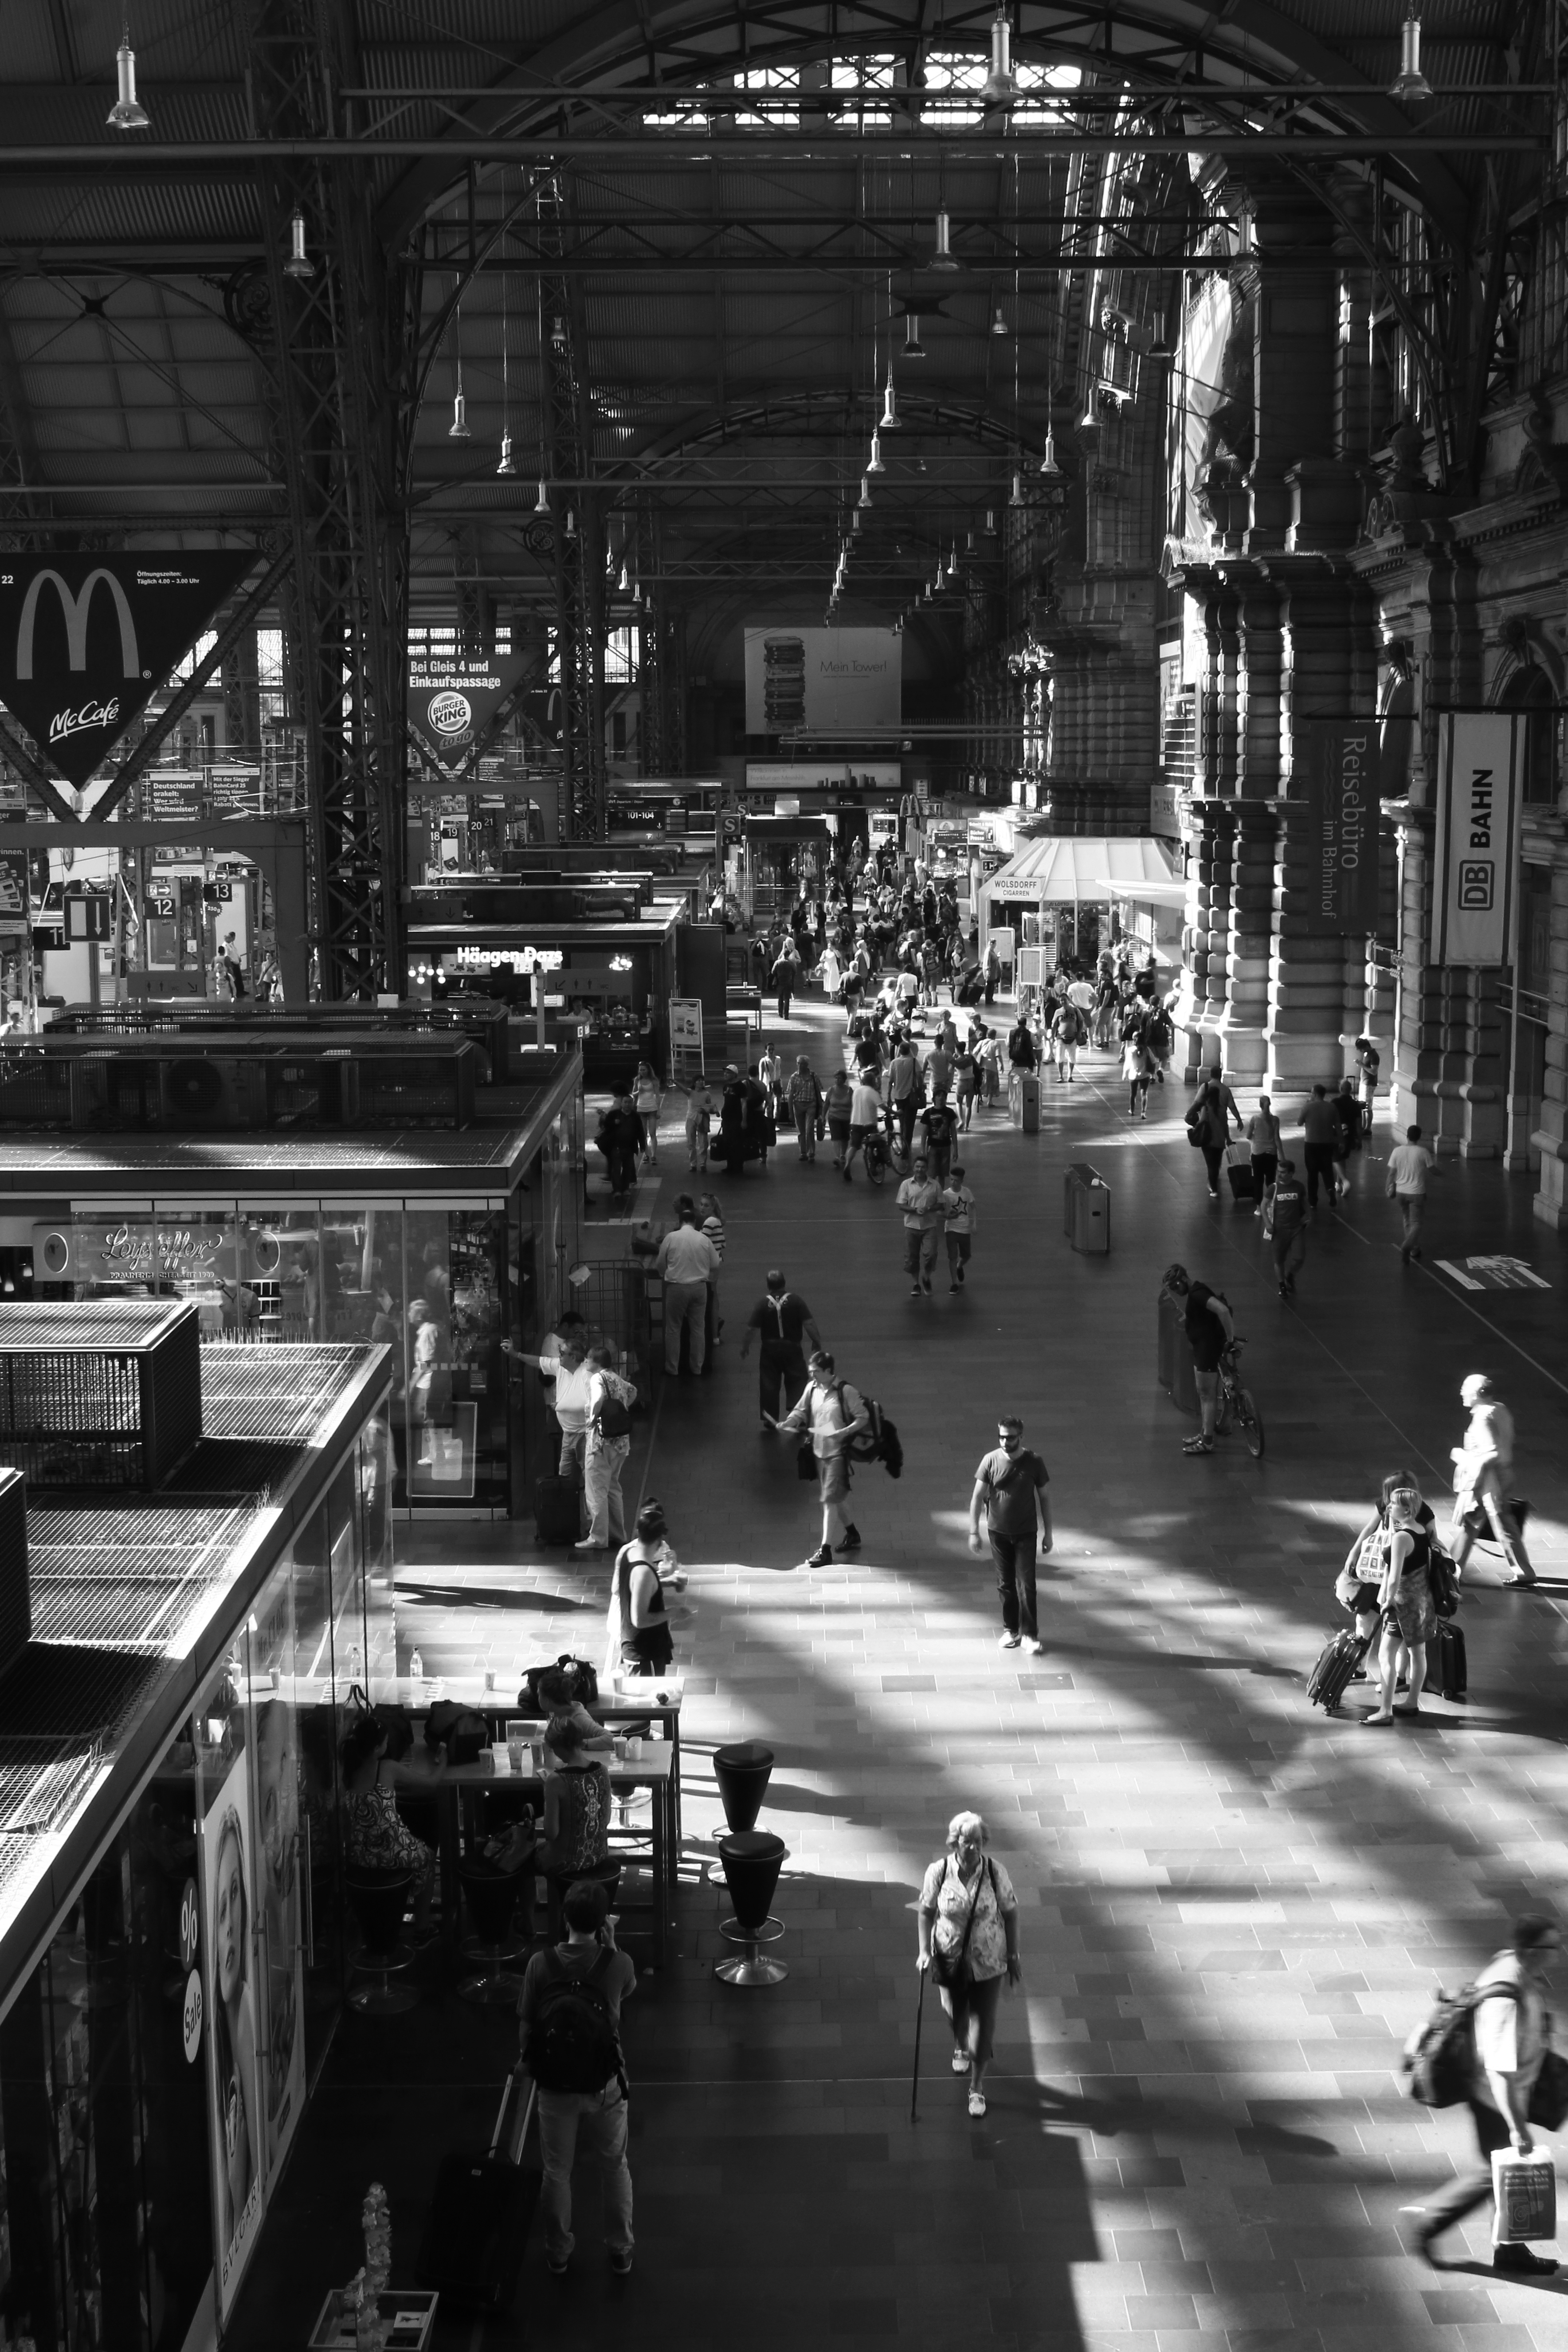
black and white, road, street, night, photography, crowd, cityscape, black, monochrome, bw, blackandwhite, blackwhite, infrastructure, photograph, germany, alemania, allemagne, sw, schwarzweiss, schwarzweis, frankfurtmain, frankfurtammain, frankfurtam, frankfurtamain, germania, hesse, hassia, hessen, frankfurt, schwarzweissfotografie, schwarzweisfotografie, metropolis, urban area, monochrome photography